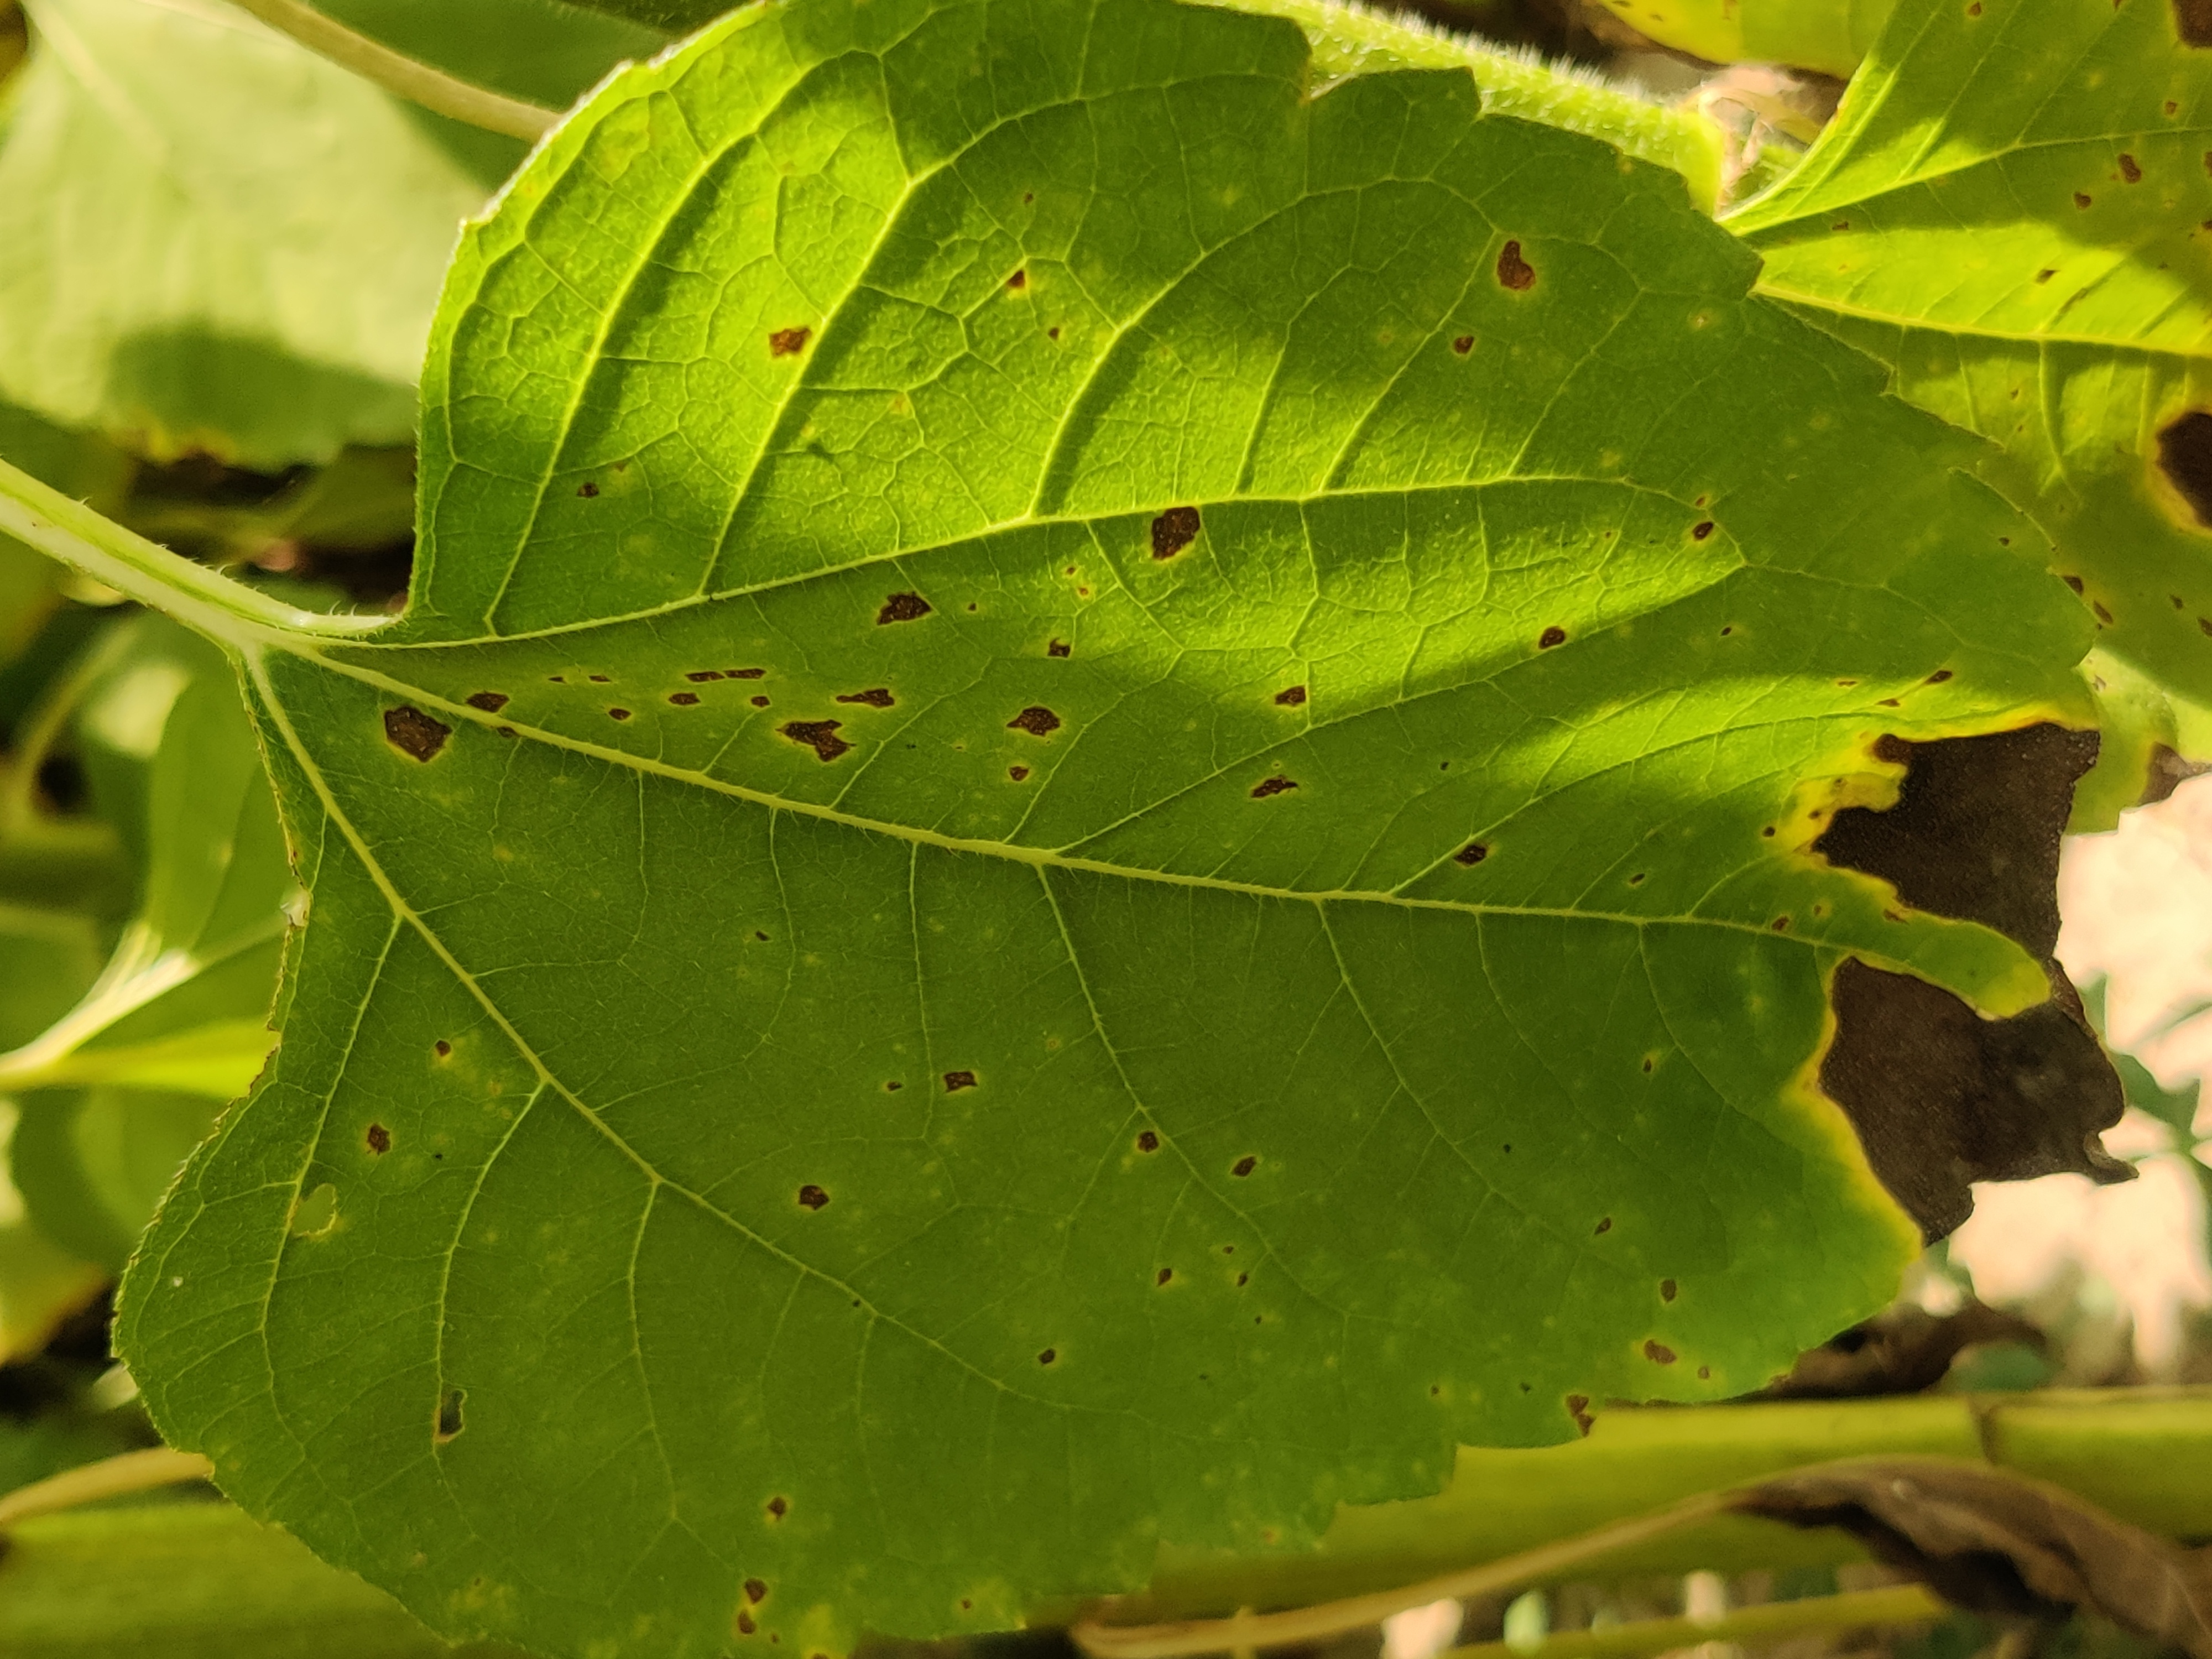
Label: Leaf_scars